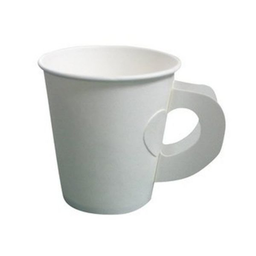
Label: cups